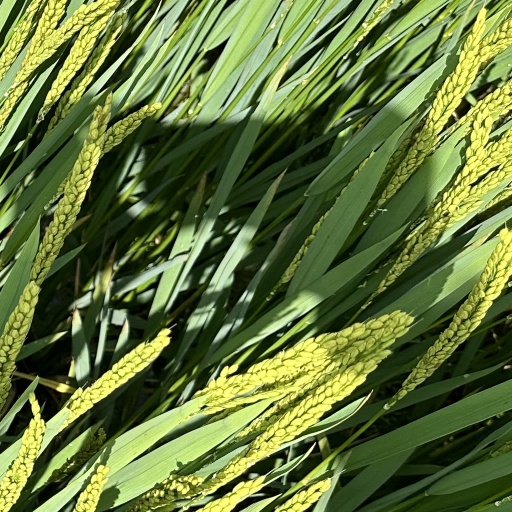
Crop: rice